Deutsches Eck

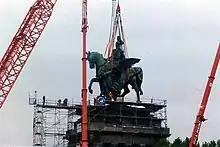
The replacement statue being hoisted onto the base

While the inner city of Koblenz was hit hard by Allied strategic bombing during World War II, the Deutsches Eck remained largely unscathed. However, the statue was later badly damaged by American artillery. Soon afterwards it was completely taken down. The French military government planned to replace the old memorial with a monument for peace and understanding among nations, but that concept was never realized.